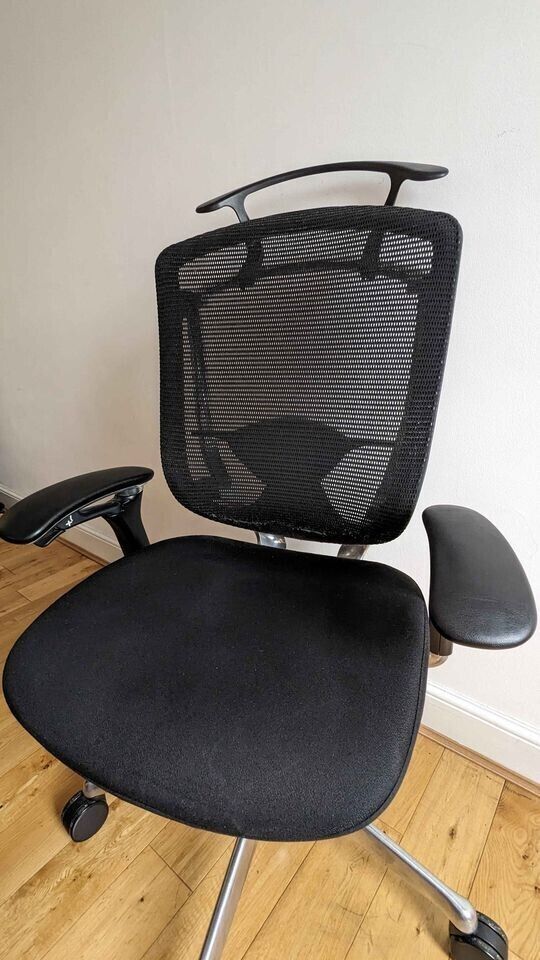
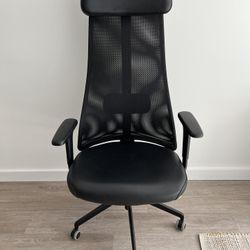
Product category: items_chair
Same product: no